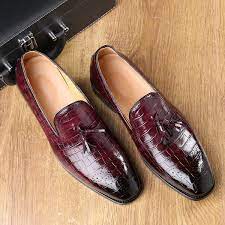
Label: Brogue